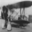
Label: airplane